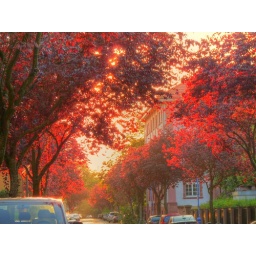
Beautiful red leaves in a back street of Freiburg.